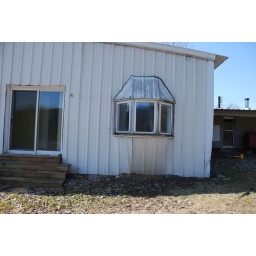
side/back of new part of house with the double doors in the yellow room